36 China Town

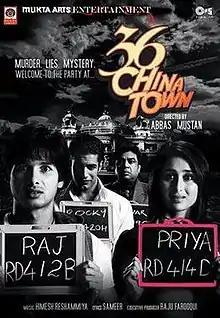
Theatrical release poster

36 China Town is a 2006 Indian Hindi-language mystery thriller comedy film directed by Abbas–Mustan and produced by Subhash Ghai. It is an official adaption of the 1992 American film "Once upon a Crime" (which in turn is a remake of the 1960 Italian film "Crimen").